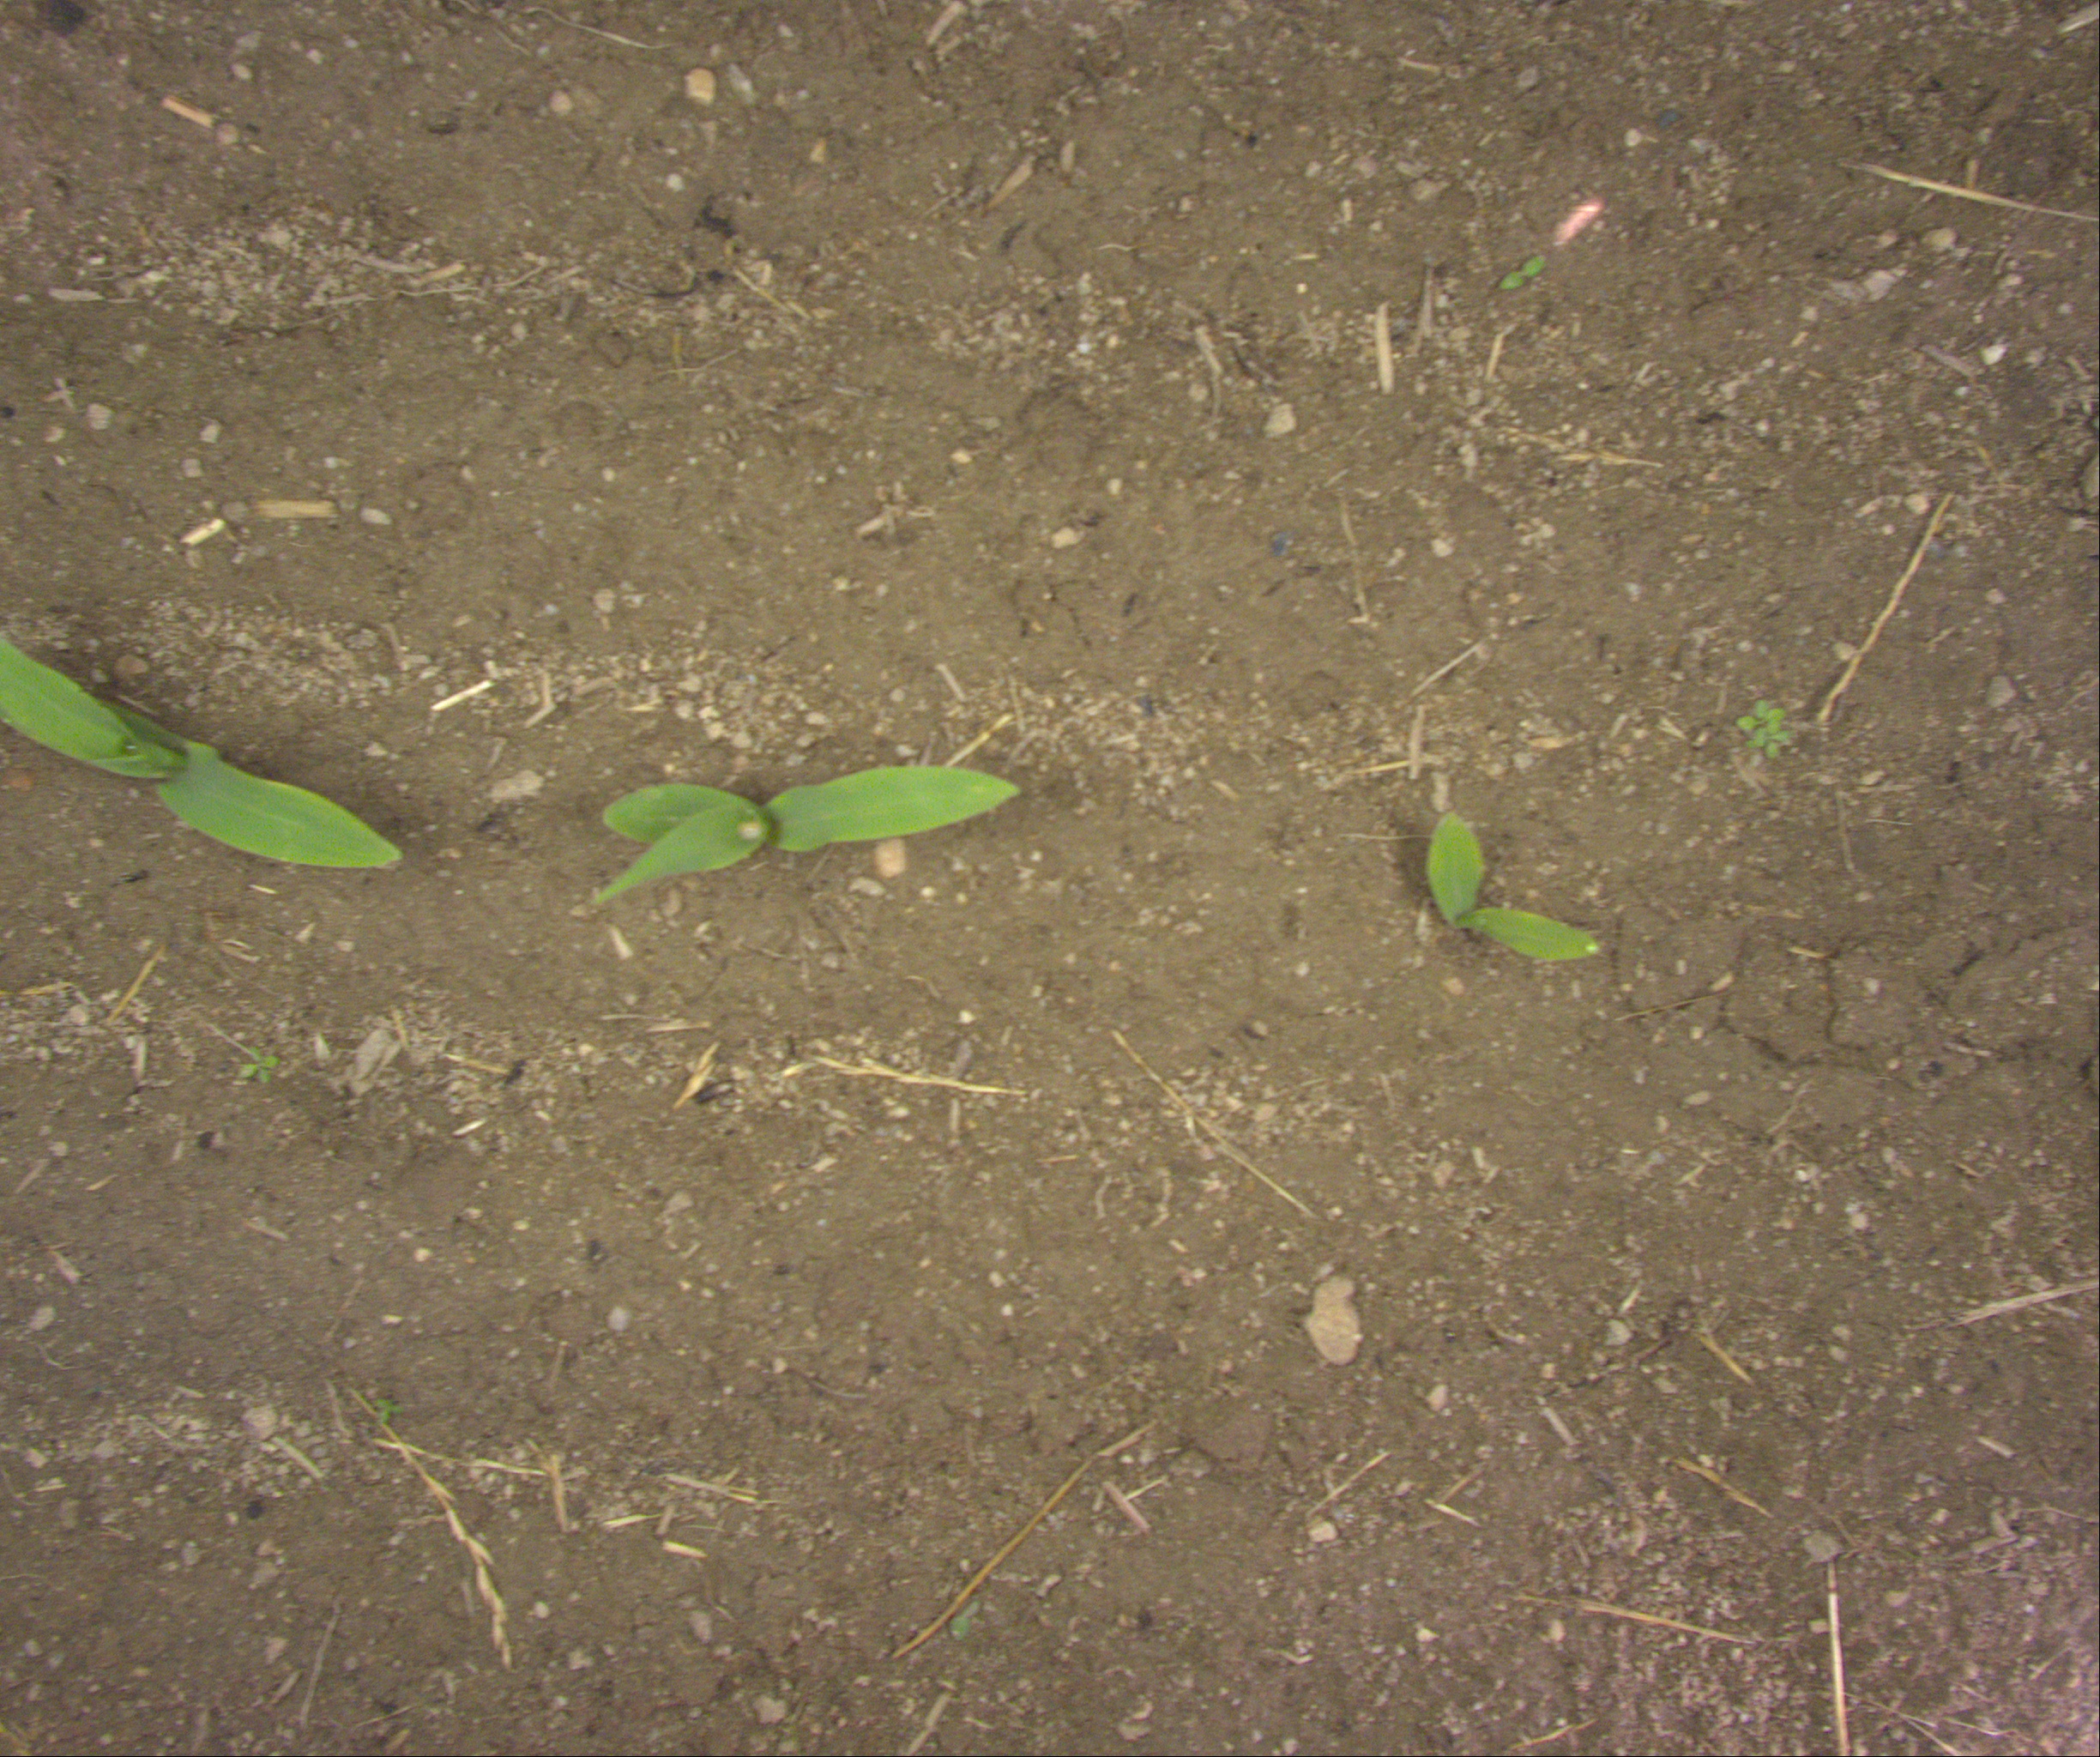
Crop: maize
Objects: maize, maize, maize, stem_maize, stem_maize, stem_maize